Nahari Station

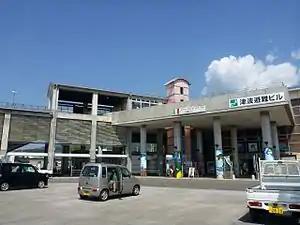
Nahari Station in 2015

is a passenger railway station located in the town of Nahari, Aki District, Kōchi Prefecture, Japan. It is operated by the third-sector Tosa Kuroshio Railway with the station number "GN21".